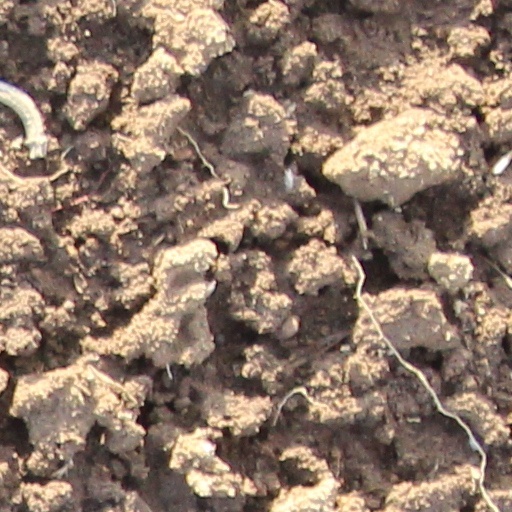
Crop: wheat